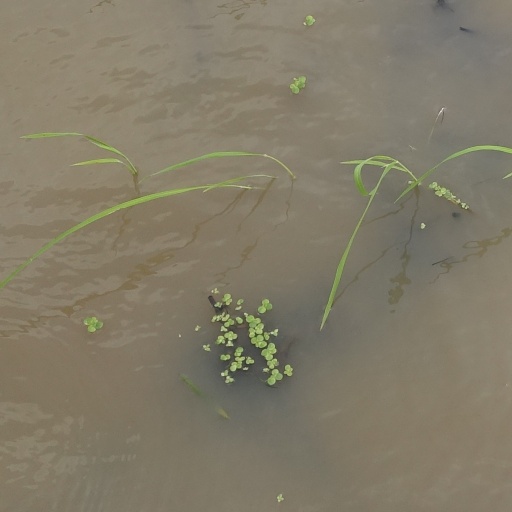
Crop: rice